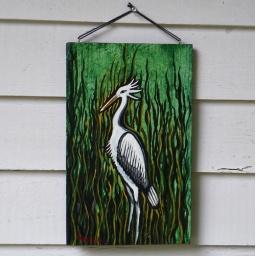
A white stork-like bird almost glows in a marsh of tall reeds.